Infantry tactics

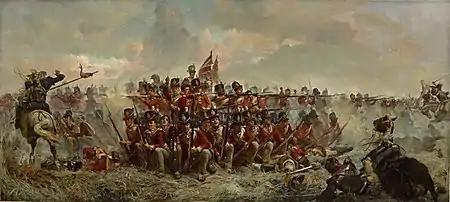
Soldiers of the 28th Regiment of Foot of the British Army, employing square formation tactics to fend off attacks of French cavalry, at the Battle of Quatre Bras, 16 June 1815

Infantry tactics are the combination of military concepts and methods used by infantry to achieve tactical objectives during combat. The role of the infantry on the battlefield is, typically, to close with and engage the enemy, and hold territorial objectives; infantry tactics are the means by which this is achieved. Infantry commonly makes up the largest proportion of an army's fighting strength, and consequently often suffers the heaviest casualties. Throughout history, infantrymen have sought to minimise their losses in both attack and defence through effective tactics. ("For a wider view of battle and theater tactics see: Military strategy)"